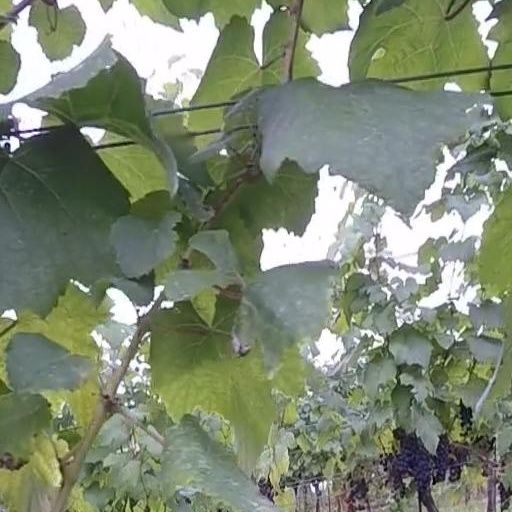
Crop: grape